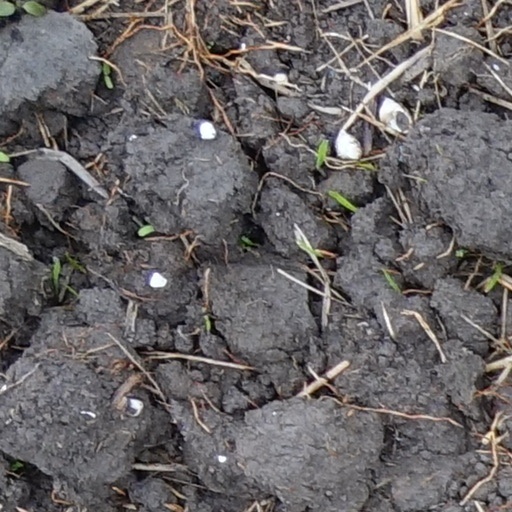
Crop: wheat